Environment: real
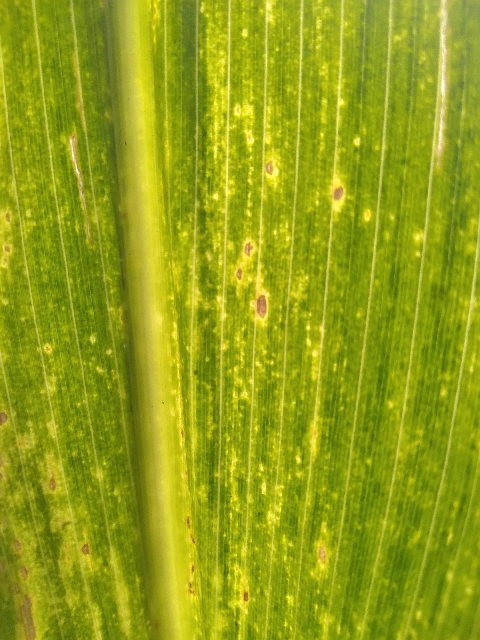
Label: lethal_necrosis